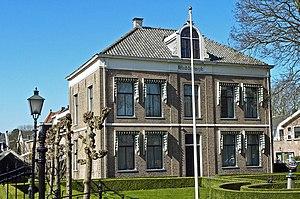
Middenbeemster est une ville de la province de Hollande-Septentrionale aux Pays-Bas. Elle fait partie de la commune de Beemster.